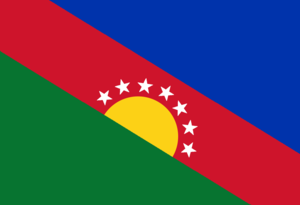
Valera est l'une des 20 municipalités de l'État de Trujillo au Venezuela. Son chef-lieu est Valera. En 2011, la population s'élève à 136 129 habitants.
Valera est une ville du Venezuela, chef-lieu de la municipalité de Valera, dans l'État de Trujillo,